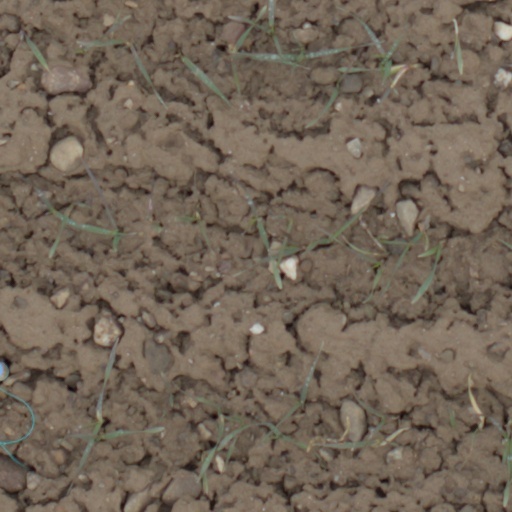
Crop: wheat